Little Yellow Jacket

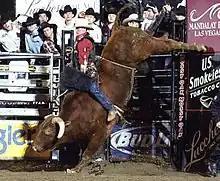
Little Yellow Jacket in 2003

Little Yellow Jacket #P761 (August 20, 1996 – September 19, 2011) was an American bucking bull. He was a three-time Professional Bull Riders (PBR) World Champion Bull, winning the title in consecutive years from 2002 through 2004. At the time, his three titles made him unmatched by any bull in the history of the PBR. In 2006, he was inducted into the North Dakota Cowboy Hall of Fame for his accomplishments. He was the son of #77 Yellow Jacket and the grandson of #LH600 Wrangler Rivets. Little Yellow Jacket's three-time World Champion Bull record has since been matched by Bushwacker, who received his third title in 2014, his year of retirement and Bruiser from 2016 through 2018. When Bruiser won his third title in 2018, he tied Little Yellow Jacket's record of three consecutive titles. Little Yellow Jacket was sometimes referred to as the "Michael Jordan of professional bull riding" and had his own line of merchandise. It was said he was the greatest bull in the PBR when he was selected to receive the inaugural Brand of Honor. In 2022, he was inducted into the Bull Riding Hall of Fame. In Little Yellow Jacket's day he had the largest following of any PBR bull. Later, Bushwacker was deemed to surpass Little Yellow Jacket as the best PBR bucking bull of all time.